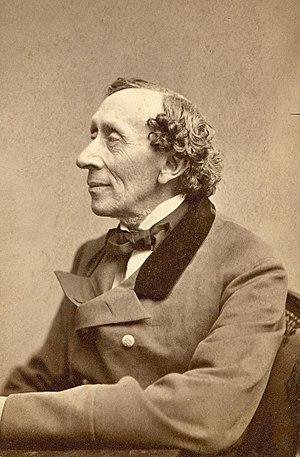
Portrait de l'écrivain danois Hans Christian Andersen.
Hans Christian Andersen est un romancier, dramaturge, conteur et poète danois, célèbre pour ses nouvelles et ses « contes de fées ».
Ce qu'a vu le vent d'ouest est une composition musicale du compositeur français Claude Debussy. C'est le septième morceau du premier livre des Préludes, écrit entre la fin de 1909 et au début de 1910. La pièce, en fa dièse mineur, totalise 72 mesures et se joue en environ quatre minutes.
La fée, être légendaire issu des croyances populaires, est abondamment représentée dans l'art et la littérature. Les premières remontent à l'Occident médiéval, époque qui voit la naissance littéraire des fées Morgane, Viviane, ou encore Mélusine, toutes issues de traditions orales plus anciennes, grâce à des auteurs comme Marie de France et Chrétien de Troyes. Leur succès est éclipsé par les thèmes de la mythologie greco-romaine à l'arrivée de la Renaissance, mais les fées connaissent à nouveau une vague de popularité grâce au Songe d'une nuit d'été de William Shakespeare à la fin du XVIᵉ siècle, puis dans les contes de fées des XVIIᵉ et XVIIIᵉ siècles. Au XIXᵉ, le romantisme littéraire, et la renaissance celtique profitent à nouveau aux fées. La collecte des traditions folkloriques, l'intérêt pour les mythes, contes et légendes gagnent toute l'Europe, de même que les créations originales incluant des personnages féeriques. L'époque victorienne voit la naissance de la peinture féerique. Le XXᵉ siècle et ses productions « d'une extraordinaire richesse » incluent notamment la fée Clochette, devenue une icône de la culture populaire, mais aussi de nombreux films des studios Disney.
Thora Hallager née en 1821 et morte en 1884, est l'une des premières femmes photographes du Danemark.
La culture du Danemark, pays de l'Europe du Nord, désigne d'abord les pratiques culturelles observables de ses habitants.